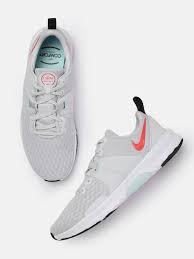
Label: Sneaker